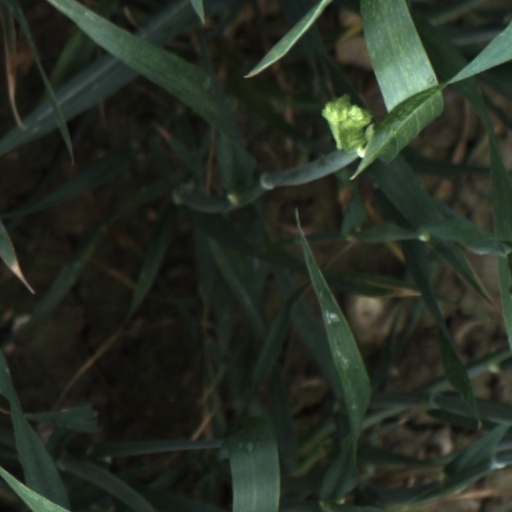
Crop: wheat